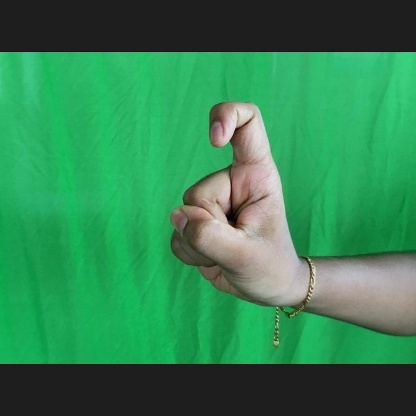
Mudra: Tamarachudam